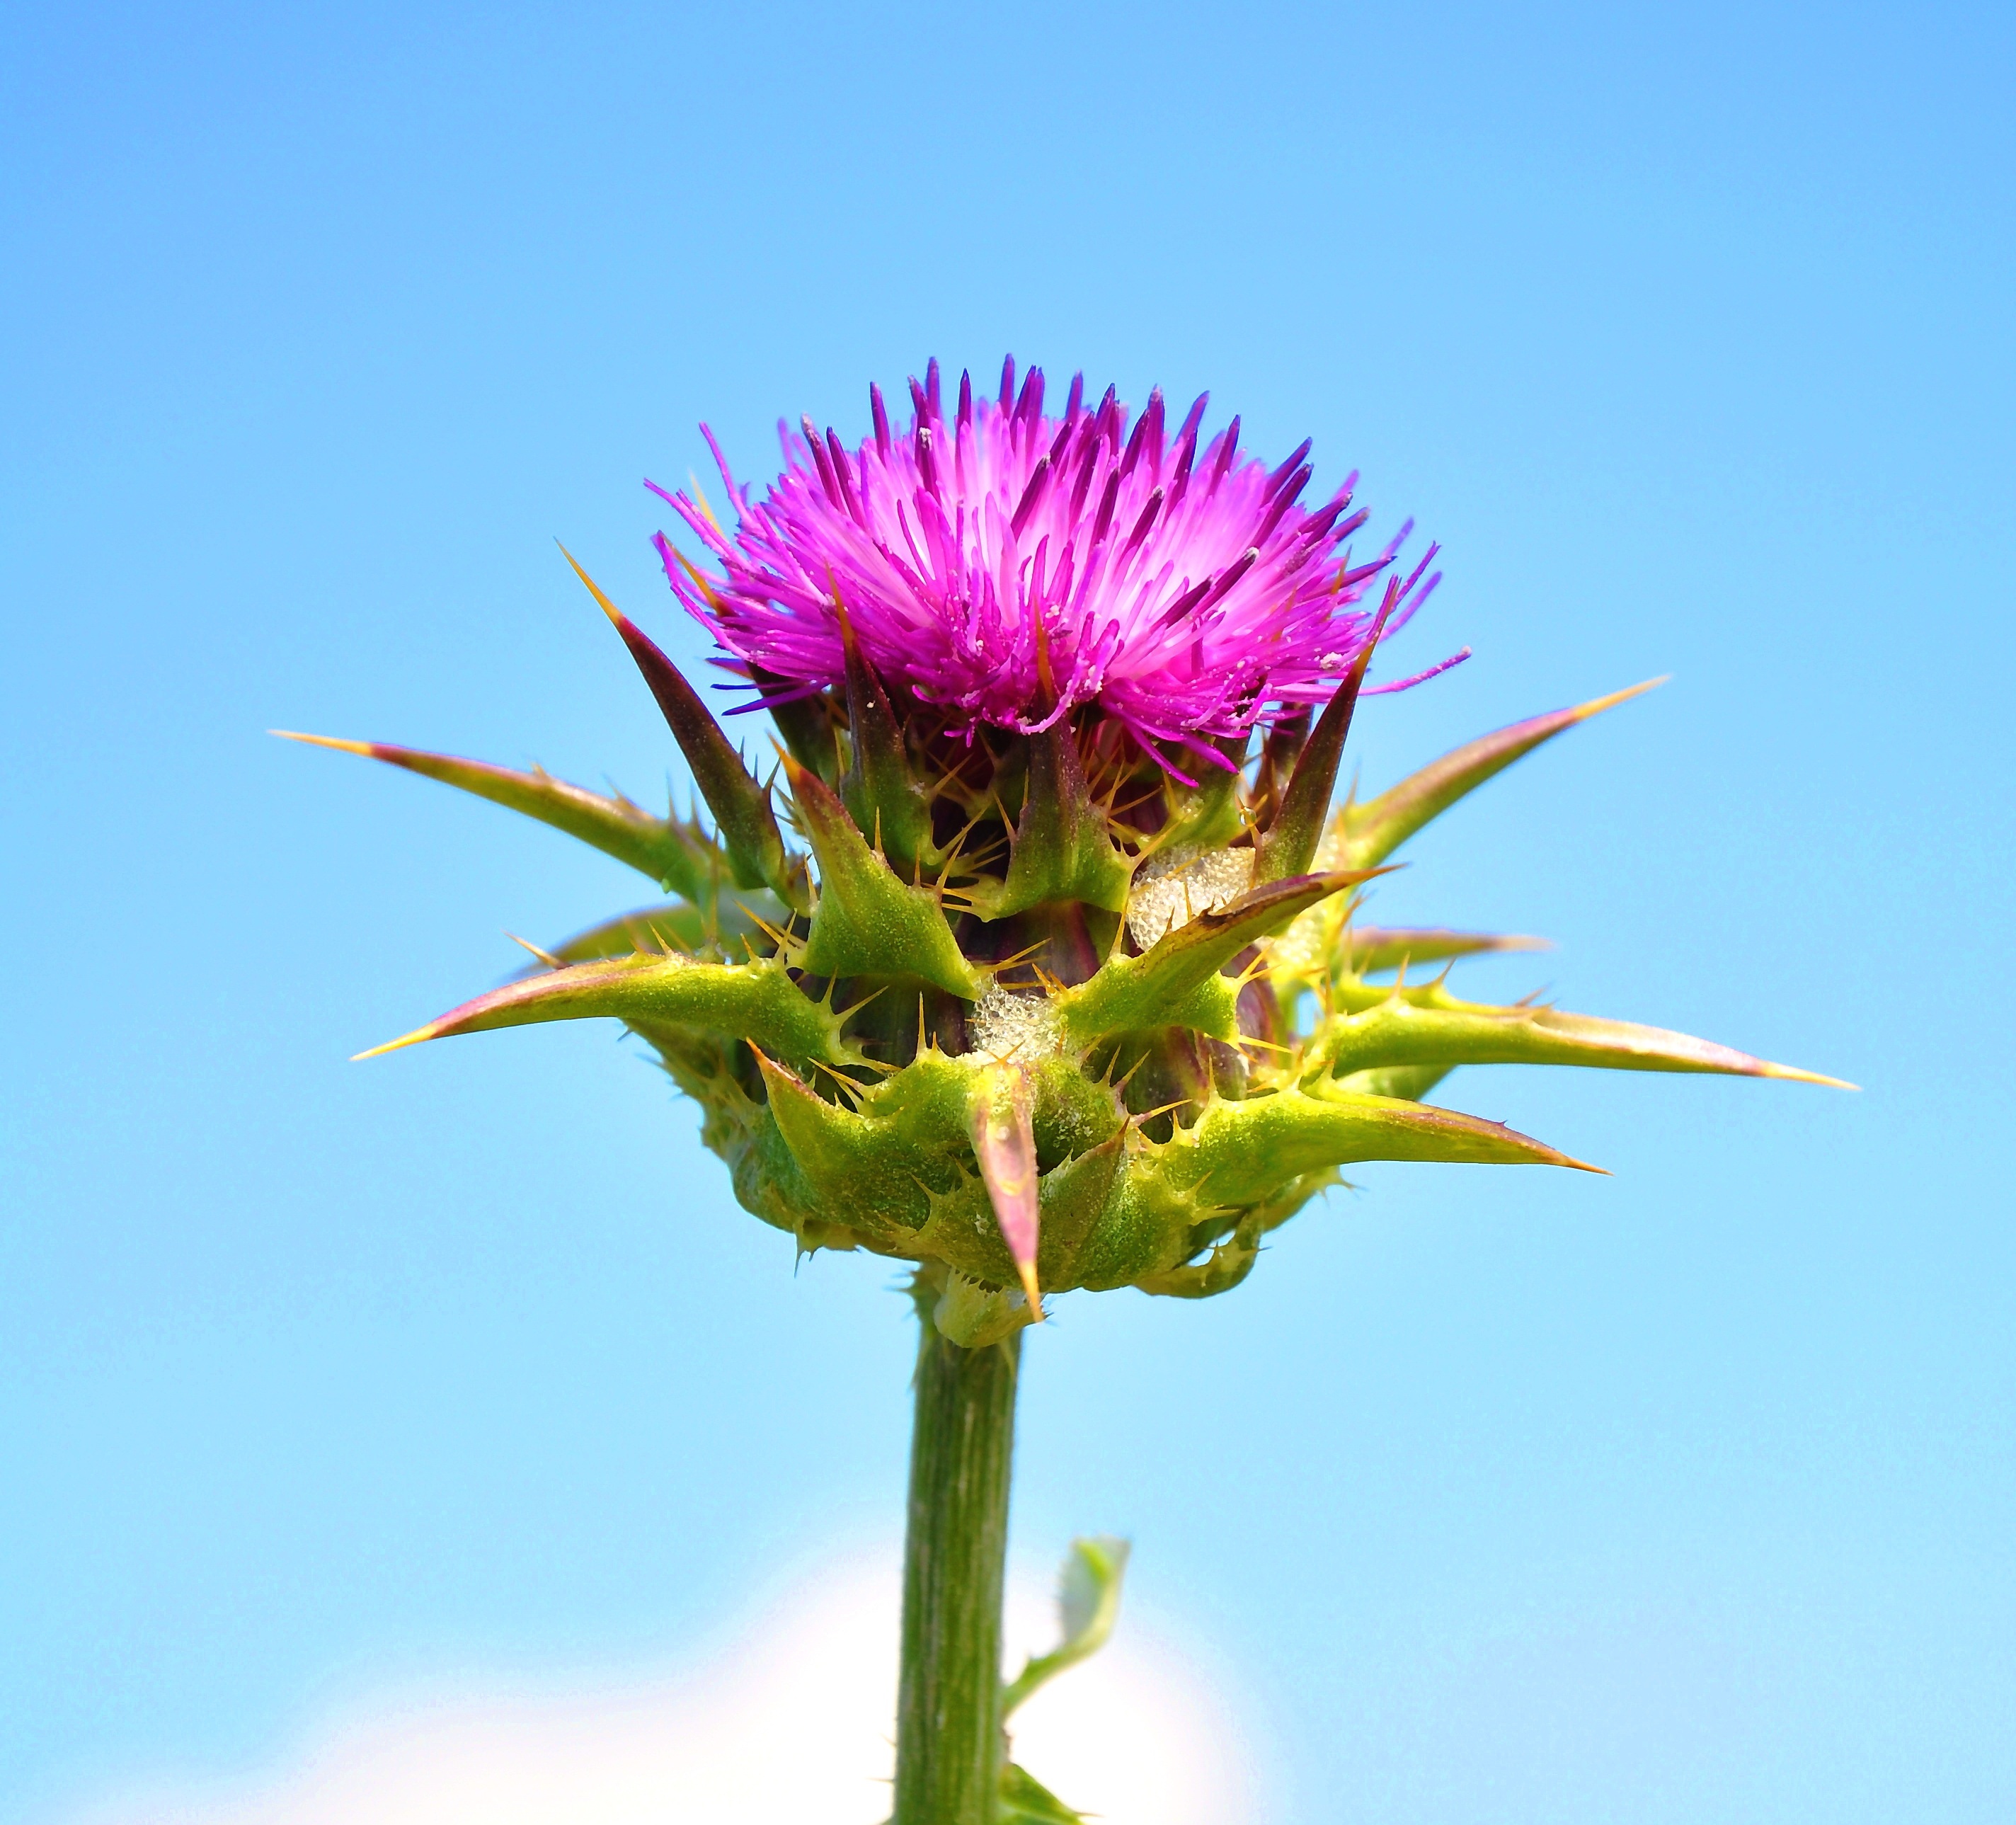
nature, plant, field, flower, spring, produce, botany, flora, wildflower, stalk, thistle, macro photography, flowering plant, daisy family, silybum, annual plant, plant stem, land plant, artichoke thistle